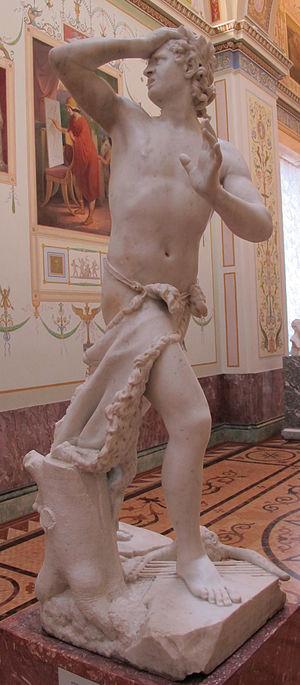
Le musée de l’Ermitage est un musée situé à Saint-Pétersbourg, au bord de la Neva.
Les Géorgiques sont la deuxième œuvre majeure de Virgile, écrite entre 37 et 30 av. J.-C.. Ce long poème didactique de quelque 2 000 vers, qui s'inspire du poème d'Hésiode Les Travaux et les Jours, est une commande de son ami et protecteur Mécène. Dédié à Octavien, il se présente en quatre livres, les deux premiers consacrés à l'agriculture, les deux suivants à l'élevage. Mais loin d'être un simple traité d'agriculture, comme le De re rustica de Varron, il aborde des thèmes beaucoup plus profonds : guerre, paix, mort, résurrection. En effet, composé dans une période trouble et sanglante dont il garde des traces, il s'élargit à une vaste réflexion sur la beauté mais aussi la fragilité du monde.